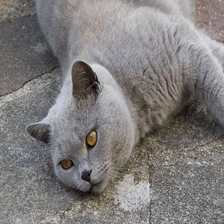
Species: cat
Breed: British Shorthair